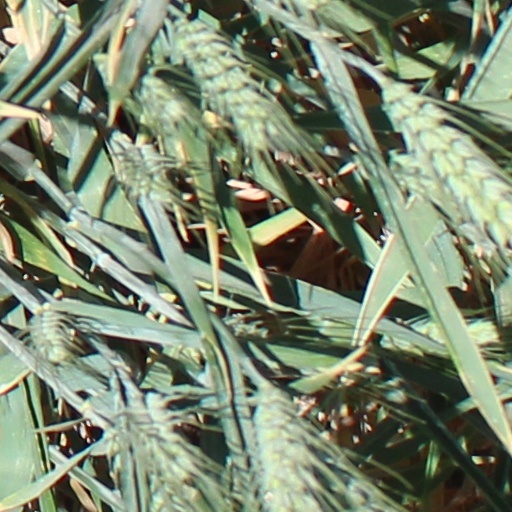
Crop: wheat